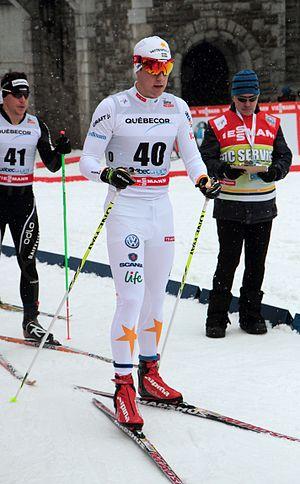
Anton Lindblad, Coupe du monde de ski de fond 2012, Québec, Canada